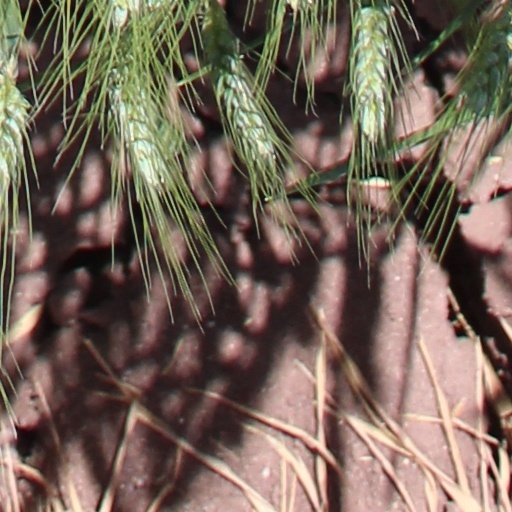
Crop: wheat